2010 transatlantic aircraft bomb plot

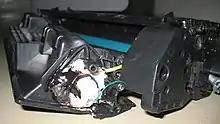
A toner cartridge from one of the recovered bombs showing white powder and wiring

Each package contained a Hewlett-Packard HP LaserJet P2055 desktop laser printer. Inside each printer's toner cartridge was a sophisticated bomb. The cartridges were filled with pentaerythritol tetranitrate (PETN). The bomb found in the UK contained of PETN, five times the amount needed to destroy a house. The one found in Dubai contained of PETN. Hans Michels, professor of safety engineering at University College London, said that just 6 grams (0.2 oz) of PETN—around 2% of what was used—would be enough to blow a hole in a metal plate twice the thickness of an aircraft's skin. The PETN was of "an extremely high concentration", according to British criminal investigators. German investigators felt the device's construction would require "logistics that only state facilities should have access to".